Hāpuna Beach State Recreation Area

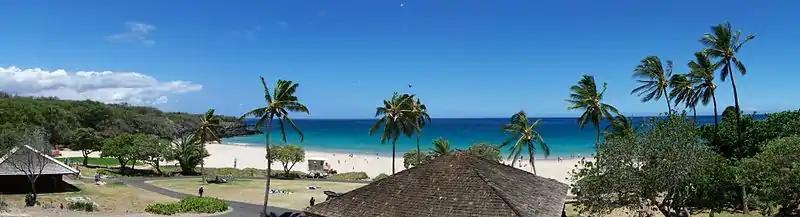
Panorama of Hapuna Beach, island of Hawaii.

Hāpuna Beach State Recreation Area is a large park and sandy beach on the Big Island of Hawaii. The Hapuna Beach Prince Hotel is also located adjacent to the beach. Hāpuna (literally, "spring" or "pool" in Hawaiian) is popular with residents and visitors.